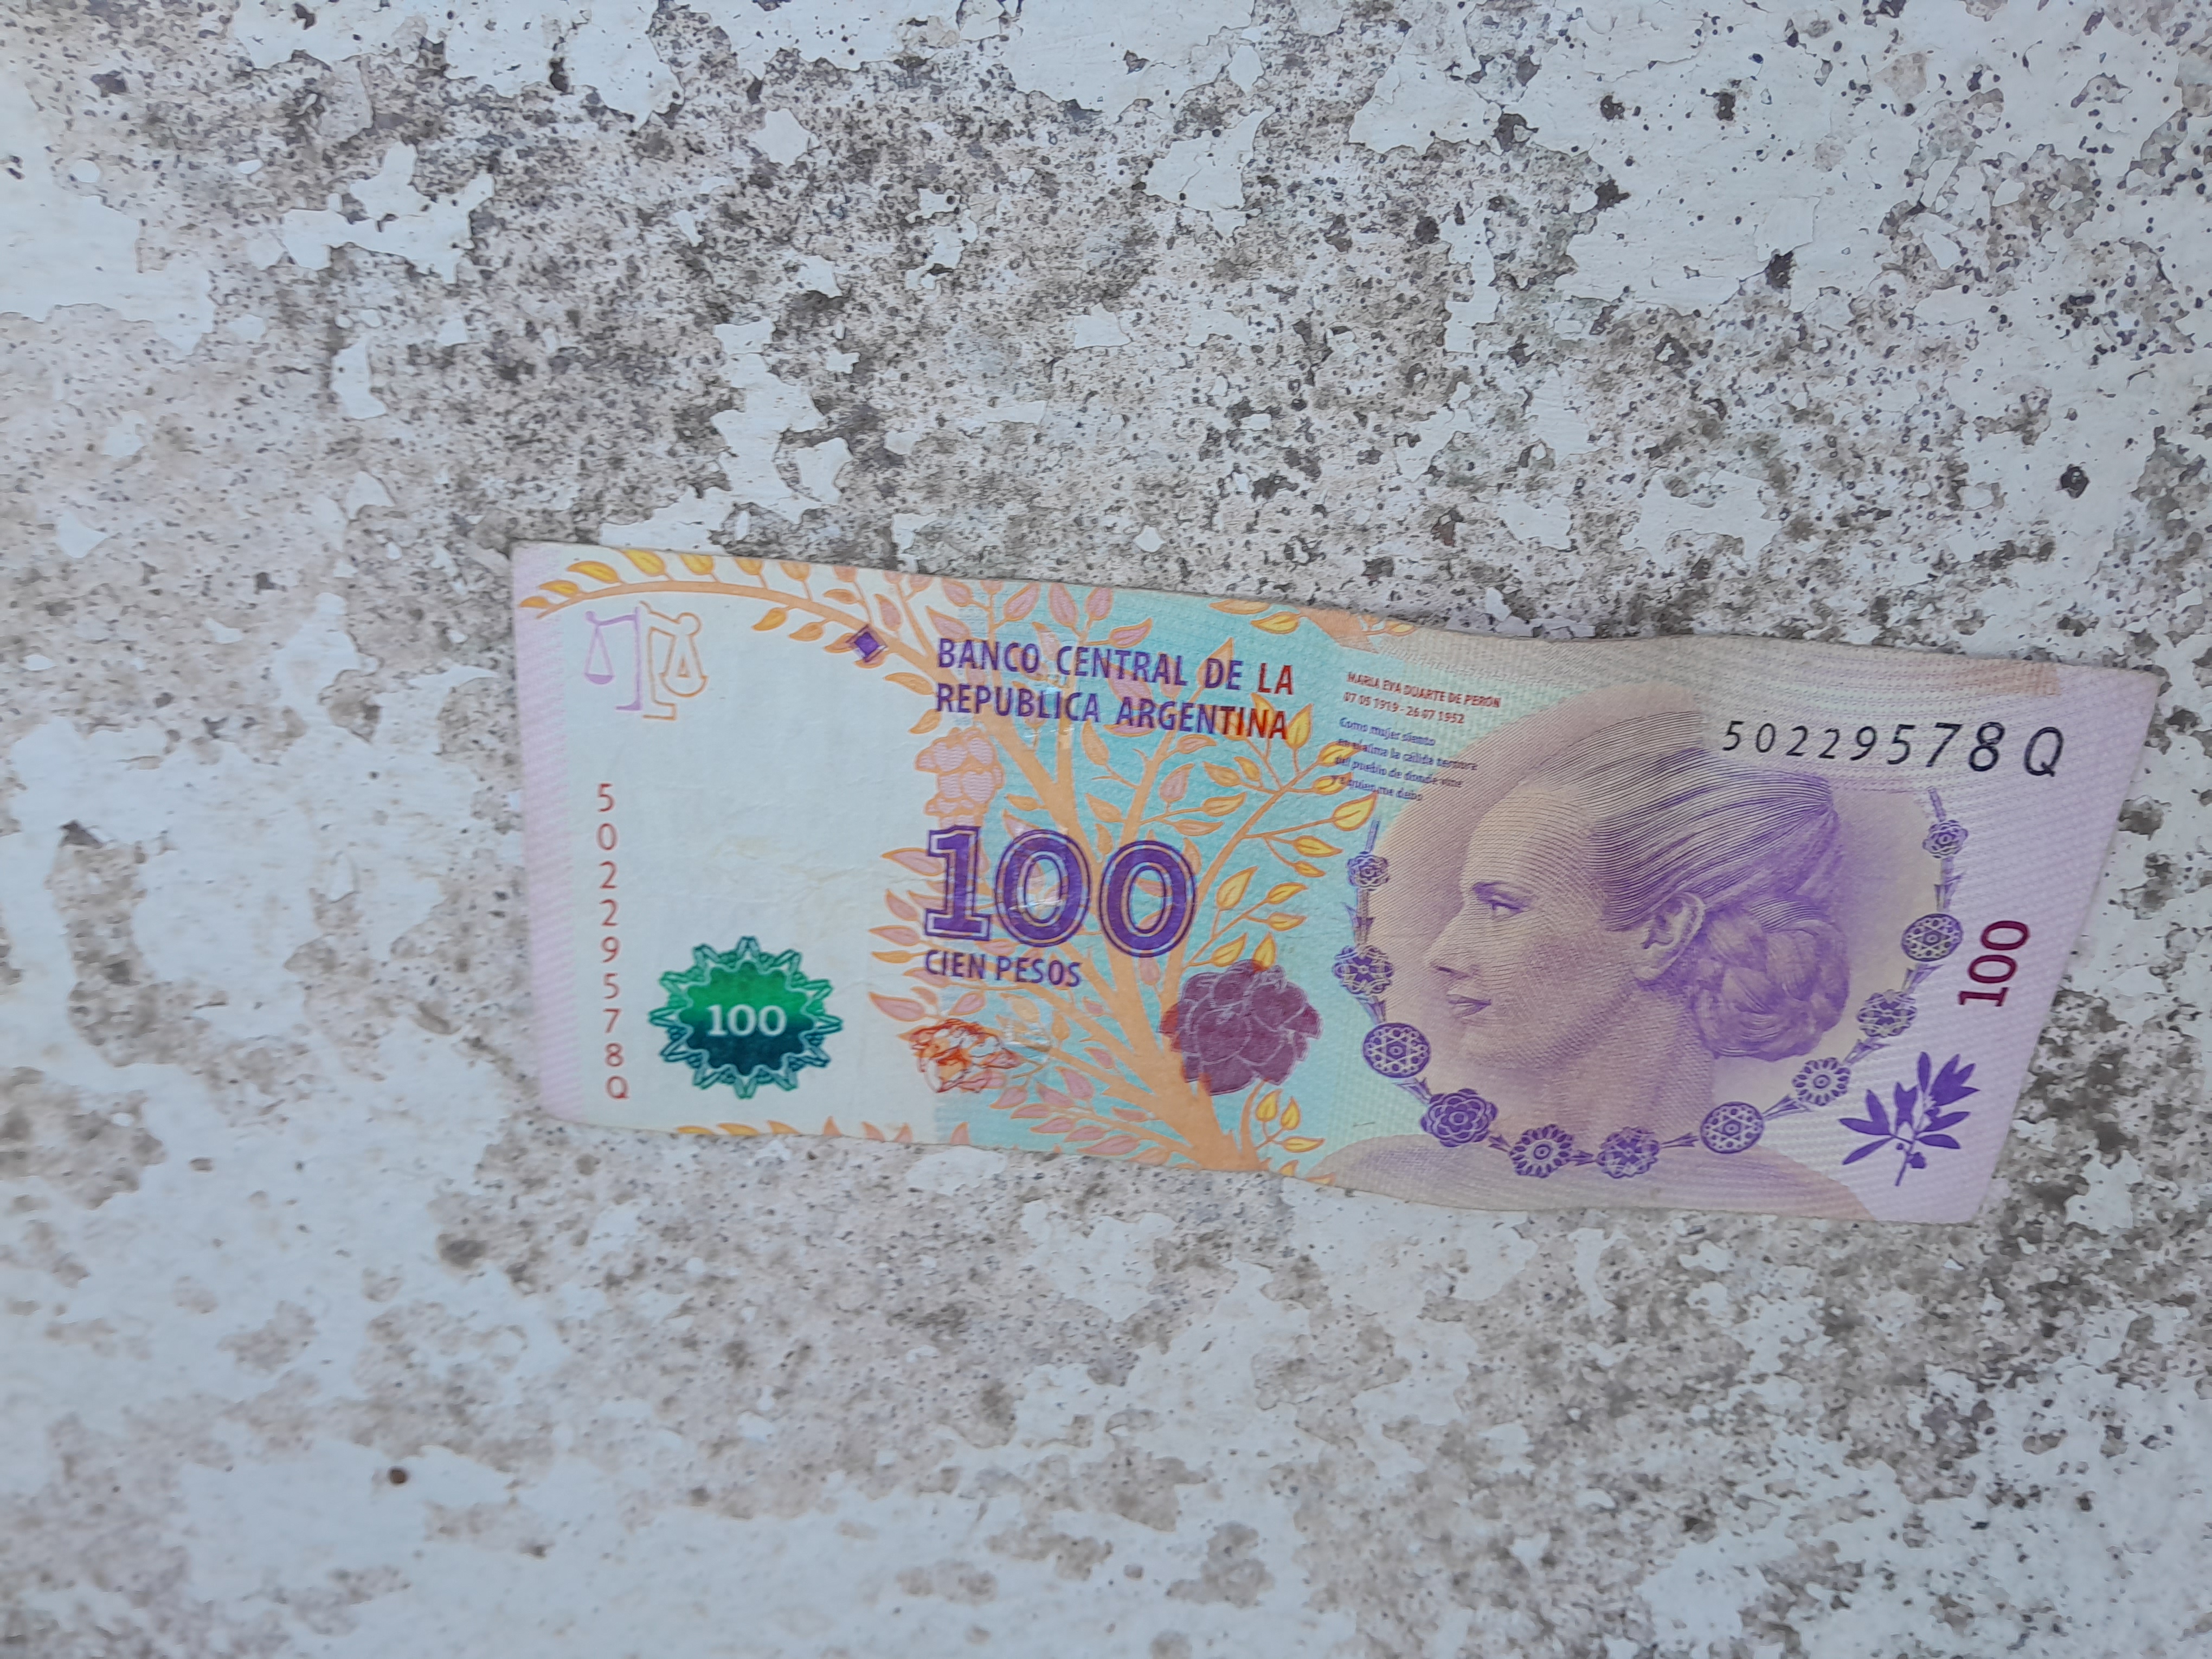
Denominación: 100